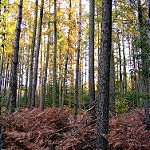
Label: forest